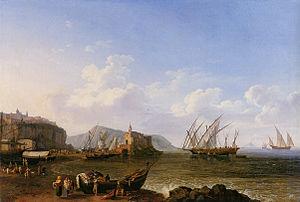
Jacob Philipp Hackert, Vue de Lipari et du Stromboli (1778), huile sur toile, 116 x 168 cm, Musée Zarskoje Selo de Saint-Pétersbourg.